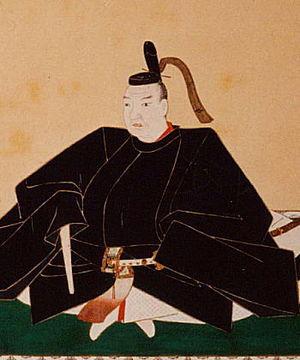
Ikeda Tsunamasa, est un daimyo de l'époque d'Edo à la tête du domaine d'Okayama.